List of birds of Queensland

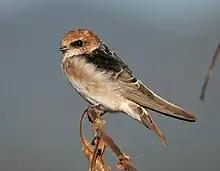
Fairy martin

The family Hirundinidae is adapted to aerial feeding. They have a slender streamlined body, long pointed wings, and a short bill with a wide gape. The feet are adapted to perching rather than walking, and the front toes are partially joined at the base.